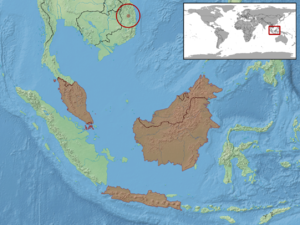
Calamaria lovii est une espèce de serpents de la famille des Colubridae.